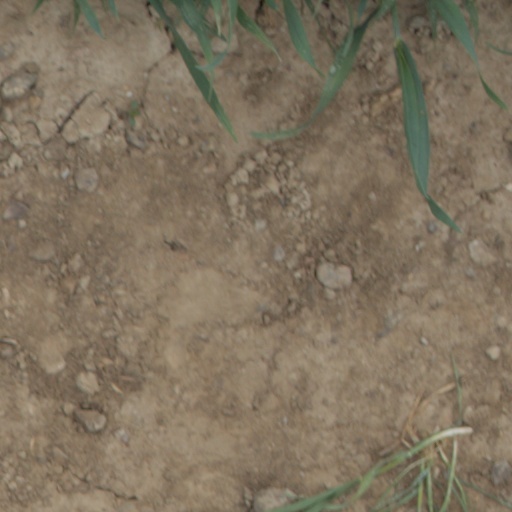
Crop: wheat